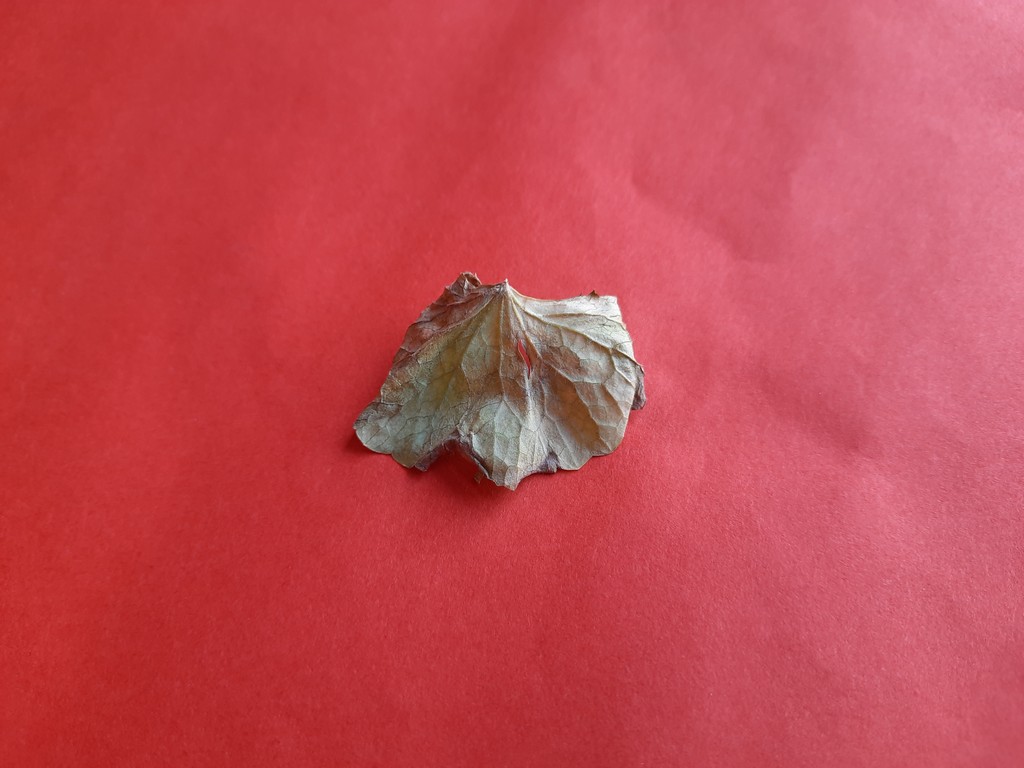
Label: Dried